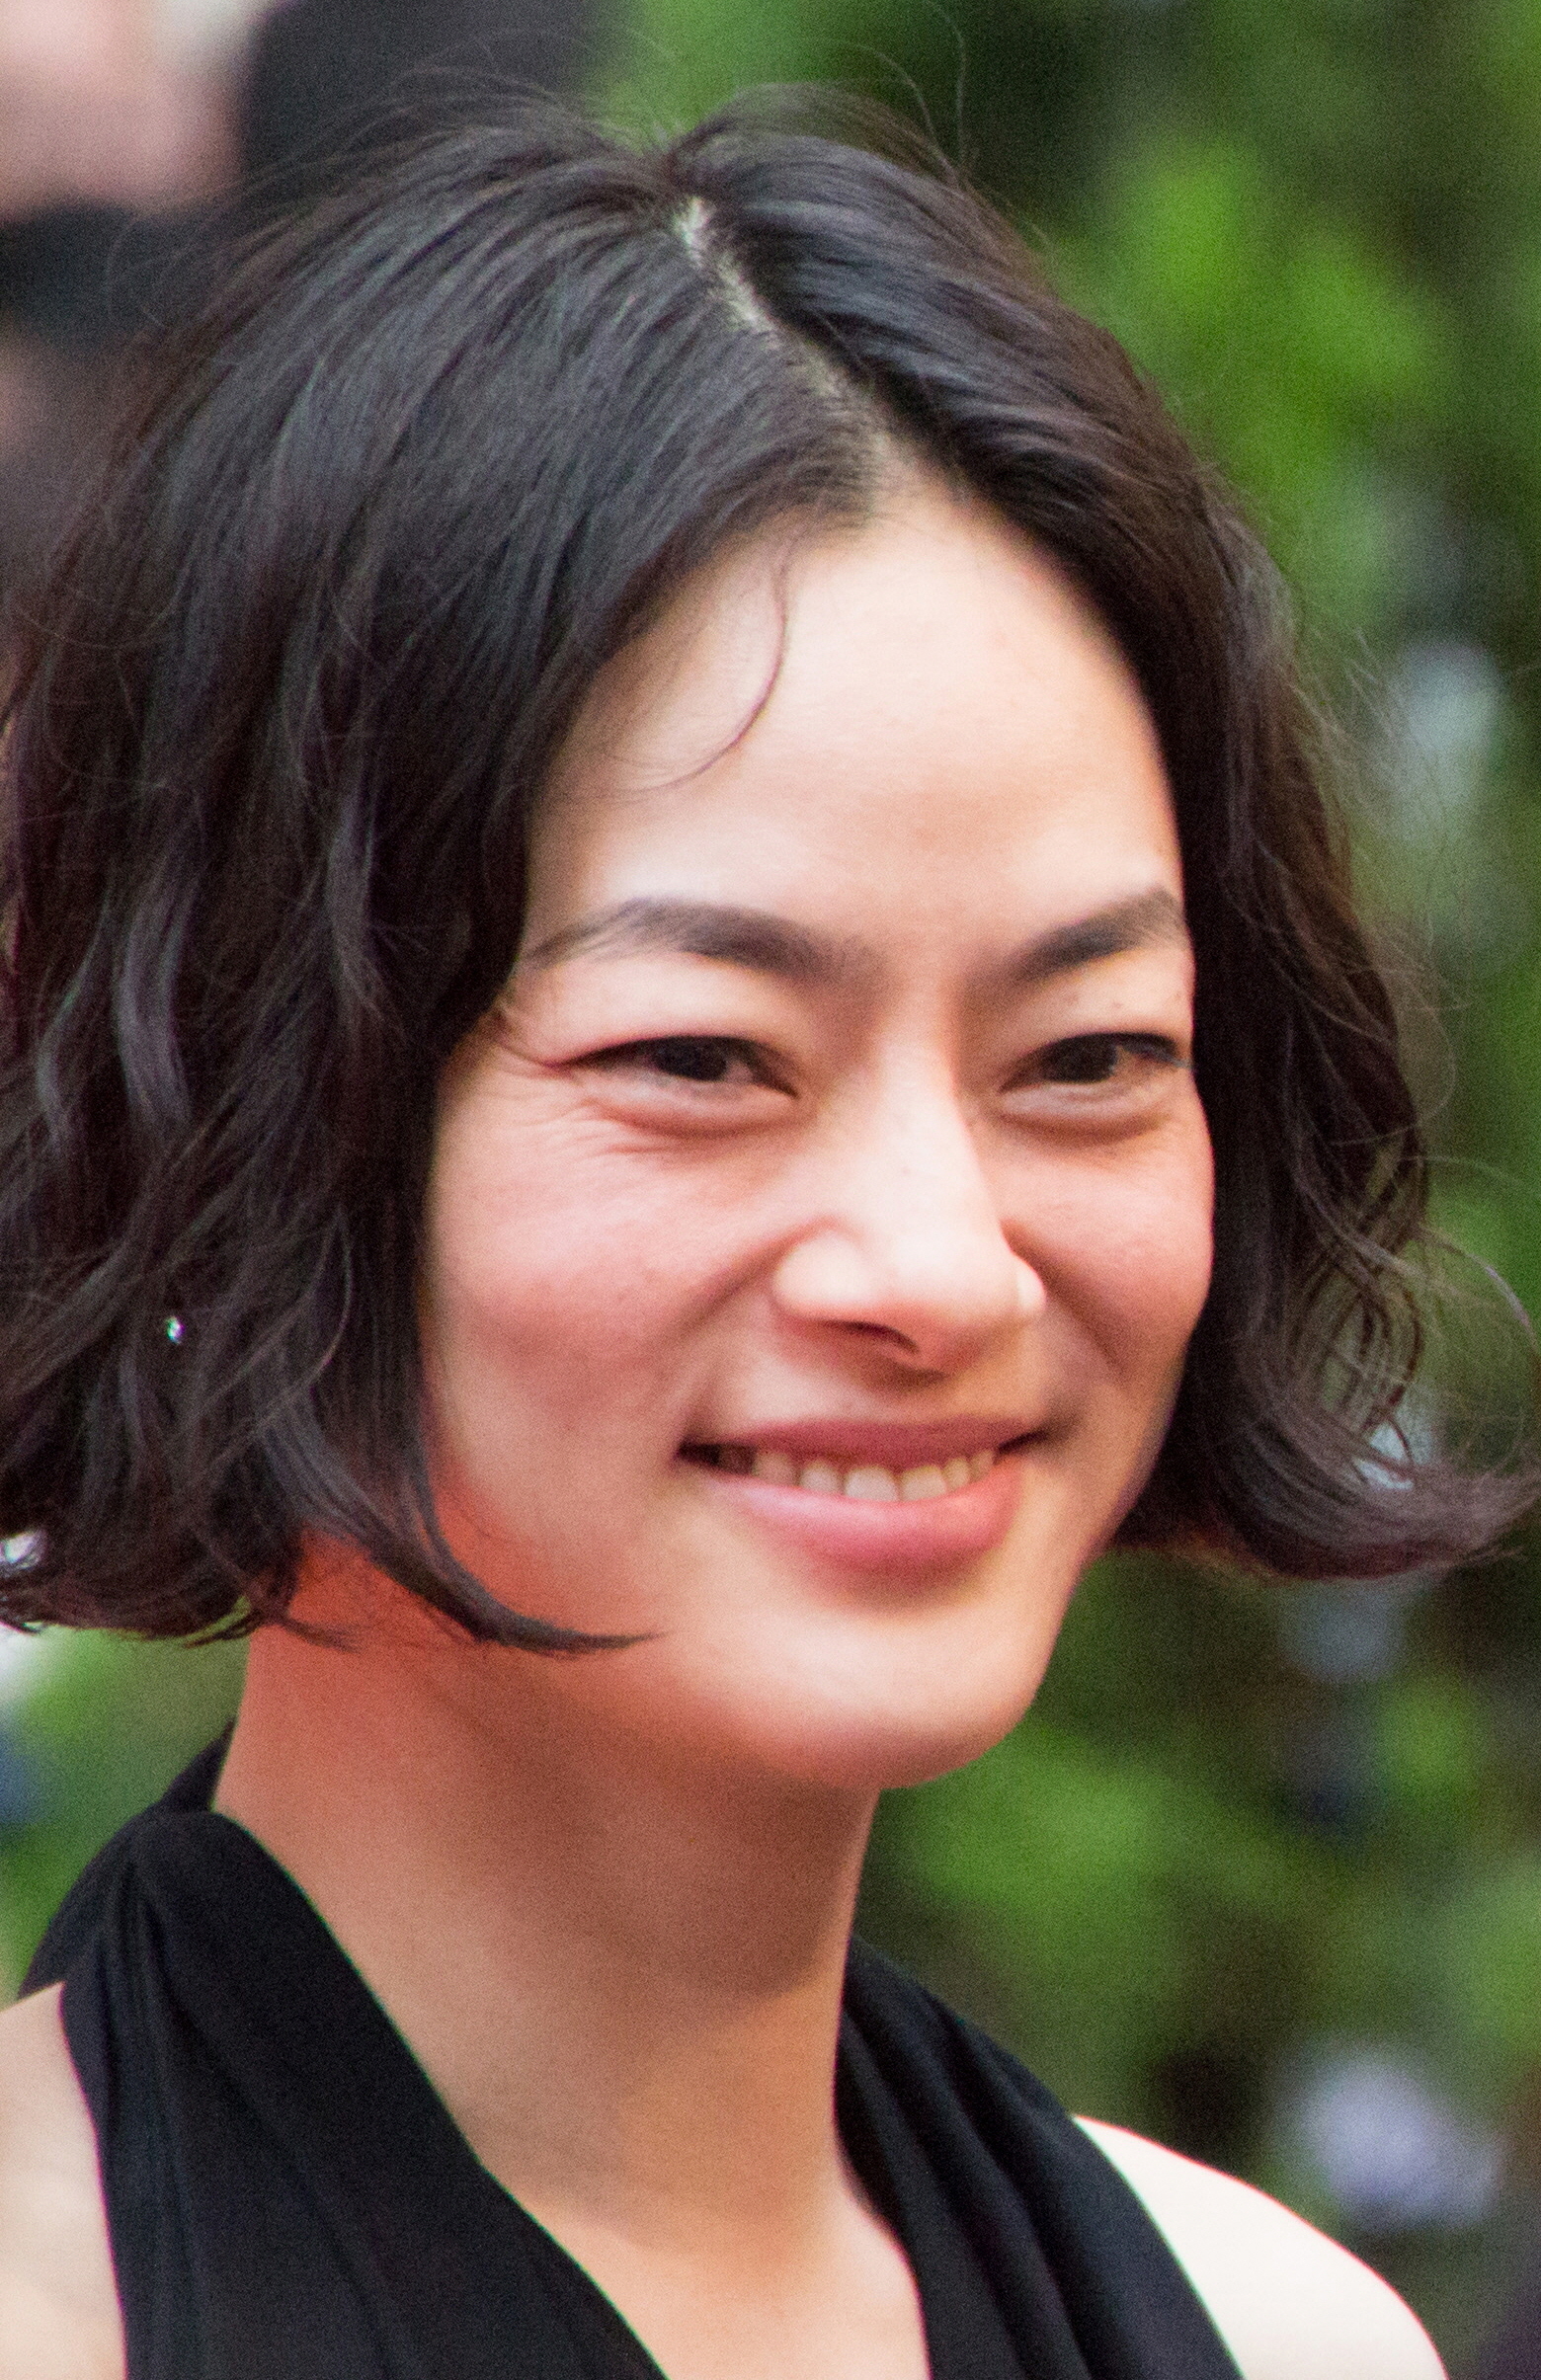
มิกาโกะ อิจิกาวะ

ไฟล์:Godzilla Resurgence World Premiere Red Carpet- Ichikawa Mikako.jpg|thumb
มิกาโกะ อิจิกาวะ  ( เกิดเมื่อวันที่ 13 มิถุนายน ค.ศ. 1978) เป็นนักแสดงหญิงและนางแบบชาวญี่ปุ่น
== ผลงาน ==
* "Timeless Melody" (2000) - Chikako
* "Blue" (2001) - Kayako Kirishima
* "A Woman's Work" (2002) - Rina
* "Psycho Doctor" (NTV / 2002)
* "Lovers' Kiss" (2003) - Miki Ozaki
* "Pretty Woman" (2003)
* "Suika" (2003) TV Series - Shibamoto Yuka
* "With the Light" | Hikari to Tomo ni... (NTV / 2004)
* "Cutie Honey" (2004) - Natsuko Aki
* "Be with You" (2004) - Midori Nagase; Takumi's co-worker
* "Animusu anima" (2005) - Office lady
* "Rampo Noir" (2005) segment "Kagami jigoku"
* "Memories of Matsuko" (2006) - Kumi Kawajiri; Matsuko's sister
* "Ten Dreamy Nights" (2006) segment 'The 5th Night'
* "Kuitan" (NTV / 2006)
* "เจ้าหญิงอัตสึ (ละครโทรทัศน์)|เจ้าหญิงอัตสึ" (NHK TV, 2008) – นาราซากิ เรียว
* "Life Can Be So Wonderful" (2007) - Kanoko
* "Megane" (2007)
* "Kissho Tennyo" (2007)
* "Oto-na-ri" (2009)
* "Samurai High School" (Haisukuru) " (2009) TV Series - Sayaka Miki: Home Room Teacher "
* "Mother Water" | Mazaa wotaa (2010) - Hatsumi
* "Rent-a-Cat" | Rentaneko (2012) Sayoko
* "Jinsei no Yakusoku" (2016)
* "Museum" (2016)
* "Shin Godzilla" (2016)
* "Hitsuji no Ki" (2018) - Kiyomi Kurimoto
== อ้างอิง ==
== แหล่งข้อมูลอื่น ==
* Jdorama.com
*
หมวดหมู่:บุคคลที่เกิดในปี พ.ศ. 2521
หมวดหมู่:นักแสดงหญิงชาวญี่ปุ่น
หมวดหมู่:นางแบบญี่ปุ่น
หมวดหมู่:นักแสดงภาพยนตร์หญิงชาวญี่ปุ่น
หมวดหมู่:บุคคลที่ยังมีชีวิตอยู่
หมวดหมู่:บุคคลจากโตเกียว